Maidstone Museum

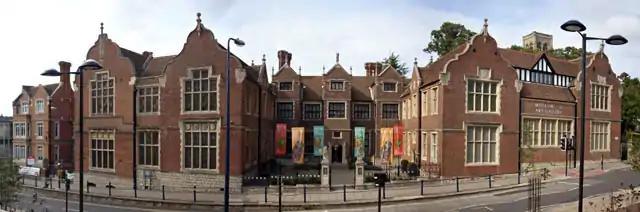
Southern elevation of the 16th and 19th century museum building, in St Faiths Street.

A collection of around 450,000 specimens in the natural history section includes specimens of national and international significance.